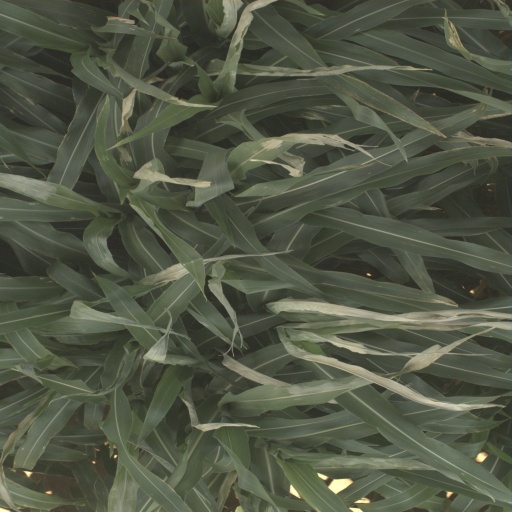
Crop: sorghum